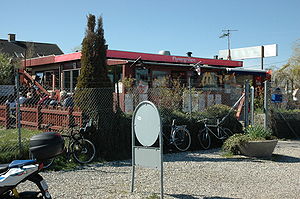
Flyvergrillen
Flyvergrillen i 2007.
Flyvergrillen ved Kastrup Lufthavn
Flyvergrillen er en grillbar, beliggende for enden af Amager Landevej på Amager. Fra grillen kan man kigge igennem hegnet omkring Københavns Lufthavn kan se fly der ruller forbi på taxiway Alpha til banerne 04L 22R. Man har desuden et godt udsyn over aktiviteterne i lufthavnen. Grillen blev indviet i april 1972.